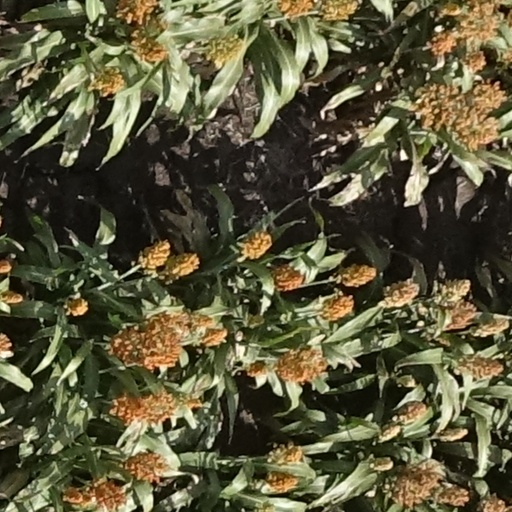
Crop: sorghum